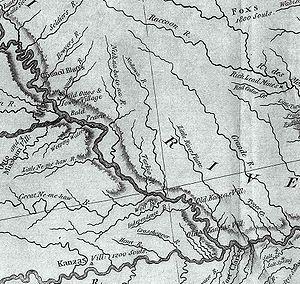
Le comté de Nodaway est un comté de l'État du Missouri aux États-Unis.